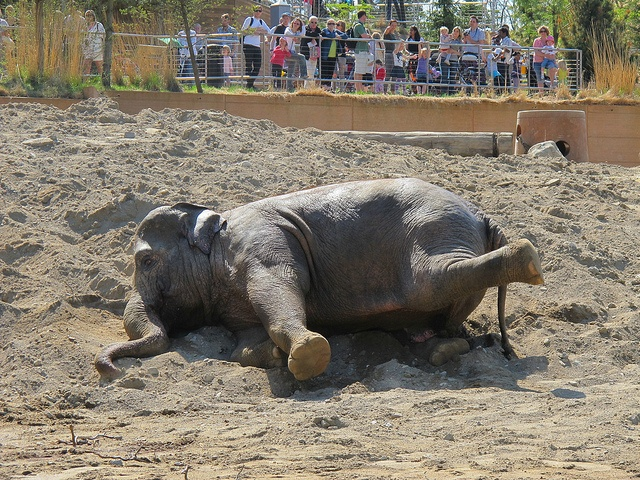
An elephant lying on a beach area with people observing.
An elephant plays in the sand while people watch.
An elephant that is laying on it's side on a dirt ground with people in the distance watching behind a fence.
a small elephant laying down in the sand
A baby elephant laying on pile of sand.